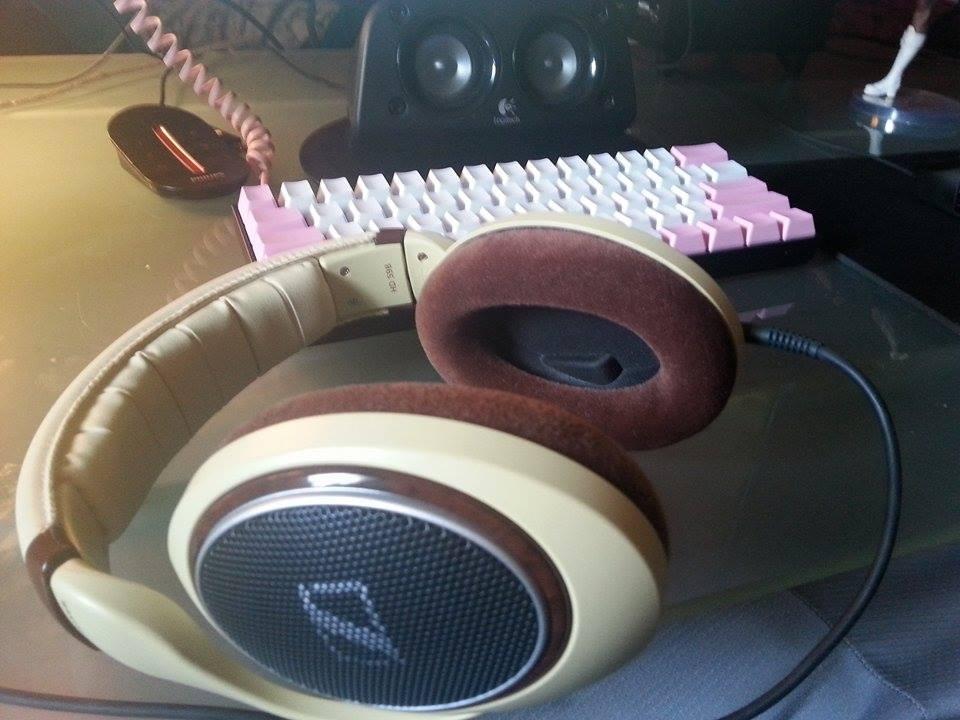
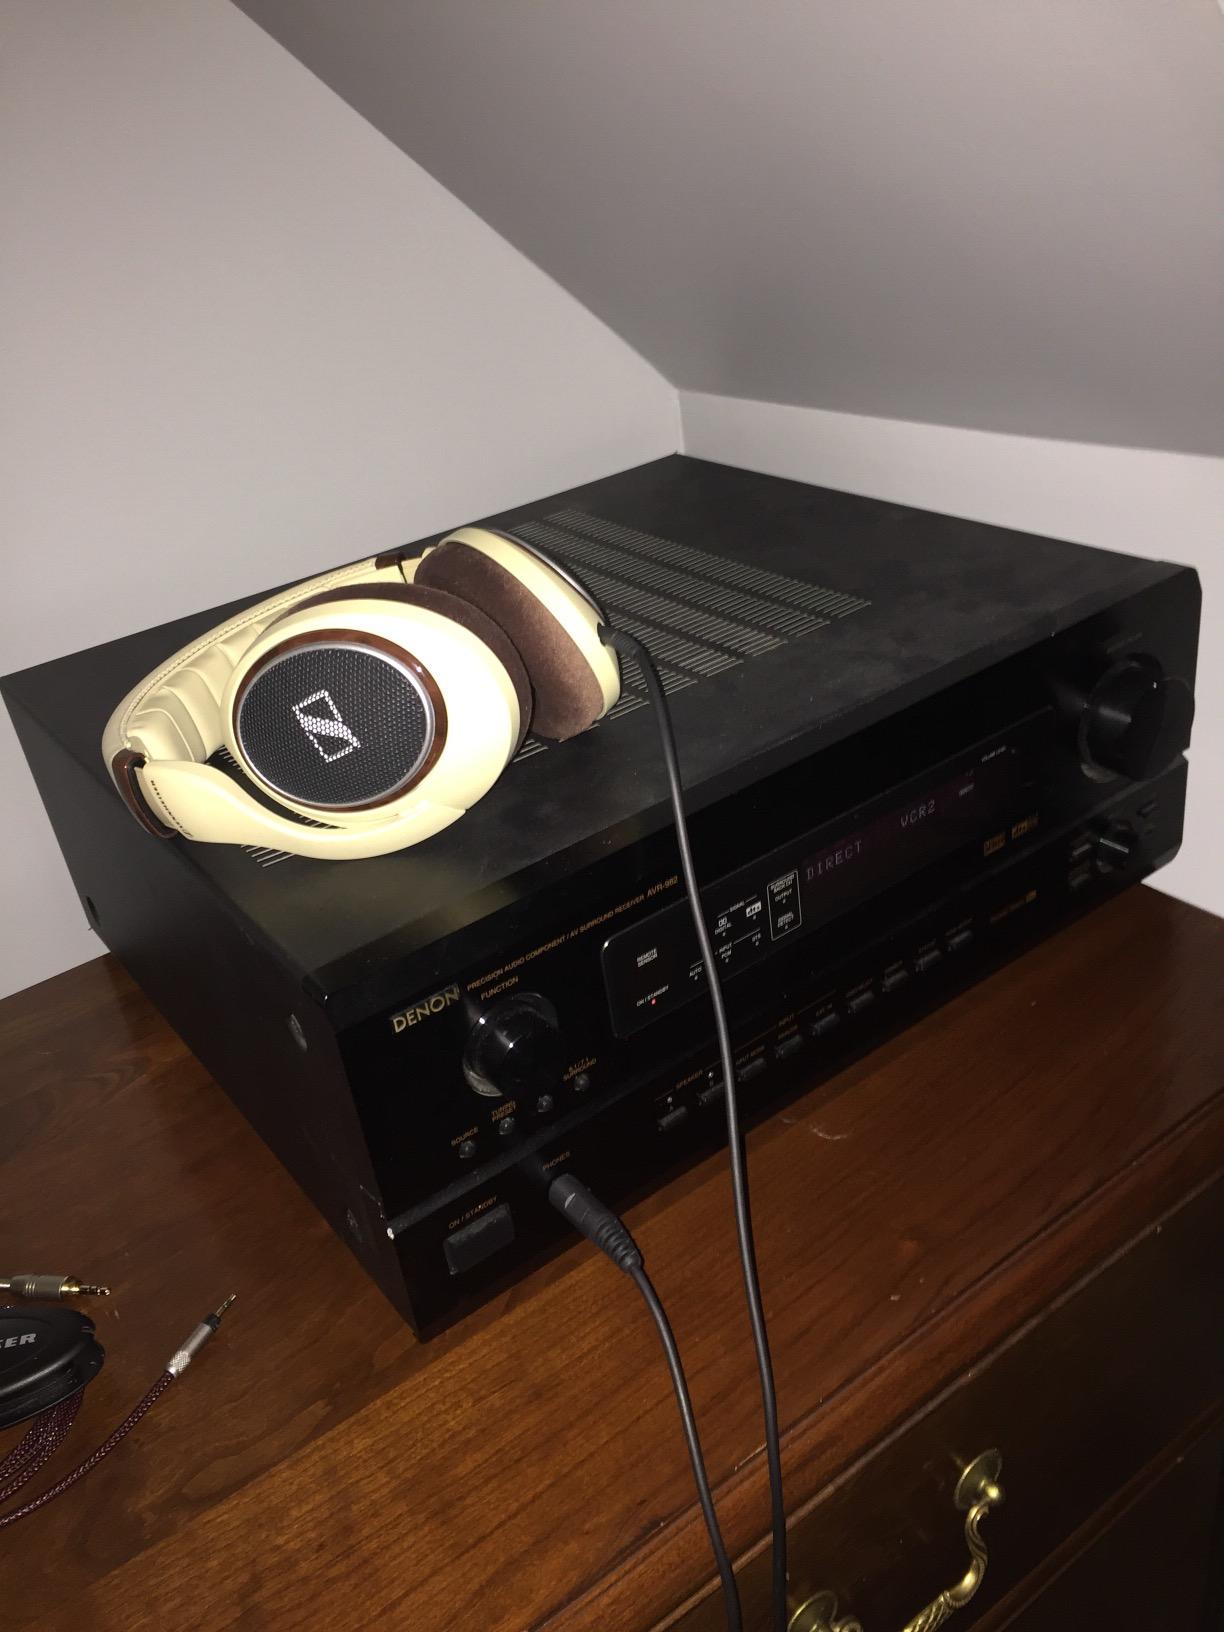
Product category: headphones
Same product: yes